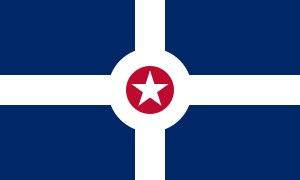
Le drapeau d'Indianapolis dans l'Indiana a été adopté en 1963. Il a été dessiné par Roger Gohl lorsqu'il était étudiant à l’Herron School of Art. L'étoile blanche représente le Soldiers' and Sailors' Monument, qui montre qu'Indianapolis est au centre de l'État de l'Indiana. Les quatre bandes représente le méridien Nord et Sud des rues de la ville, et l'Est et l'Ouest. Les quatre zones bleues représentent les zones résidentielles de la ville. Les couleurs du drapeau sont exactement les mêmes que celui du drapeau des États-Unis.